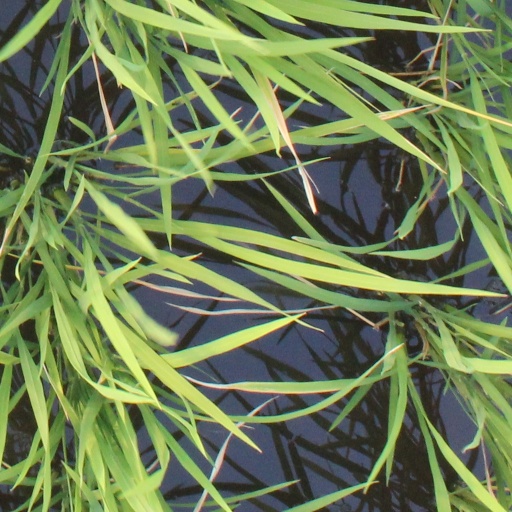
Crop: rice